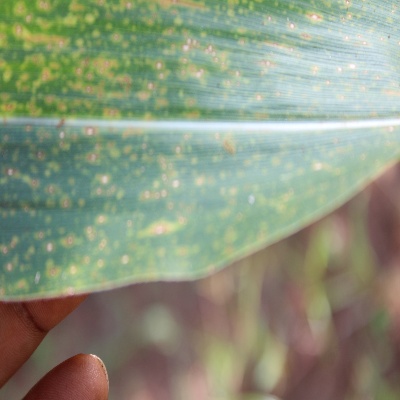
Crop: Maize
Condition: leaf spot